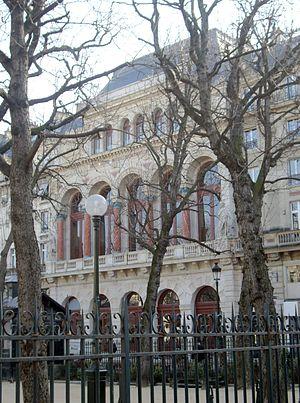
Théâtre de la Gaîté, 3 bis rue Papin, Paris 3e. Vu depuis le boulevard de Sébastopol.
Rudy Hirigoyen, né le 29 août 1919 à Mendionde dans les Pyrénées-Atlantiques et mort à Lyon le 24 octobre 2000, est un chanteur lyrique basque français.
Louis Albert Vizentini, né le 10 novembre 1841 à Paris et mort le 20 octobre 1906 à Paris, est un violoniste, compositeur, metteur en scène, journaliste, écrivain et directeur de théâtre français du XIXᵉ siècle. Il est le fils d'Augustin Vizentini, directeur de théâtre et metteur en scène.
Planète magique était un centre de divertissement installé à Paris dans le théâtre de la Gaîté-Lyrique de 1989 à 1991. Il n'est resté ouvert que quelques mois à cause de graves problèmes de conception, dont sa capacité horaire insuffisante. Il est aujourd'hui fermé et détruit. À sa place, se tient un centre consacré aux arts numériques et aux musiques actuelles depuis 2011.